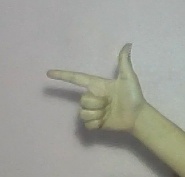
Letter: yaa